List of characters in the Breaking Bad franchise

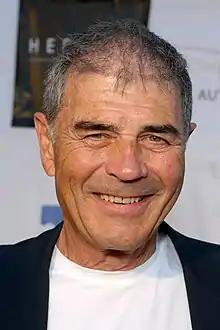
Robert Forster

Marco Pasternak (portrayed by Mel Rodriguez) is a scam artist and one of Jimmy McGill's lifelong friends. A high school classmate of Jimmy's in Cicero, Illinois, they frequently worked cons together, including the "fake Rolex". After Chuck helps secure Jimmy's release following his arrest for the "Chicago sunroof" incident, Chuck requires Jimmy to move to Albuquerque and work a legitimate job. Jimmy stops by his and Marco's favorite bar to say goodbye, leaving Marco disappointed.